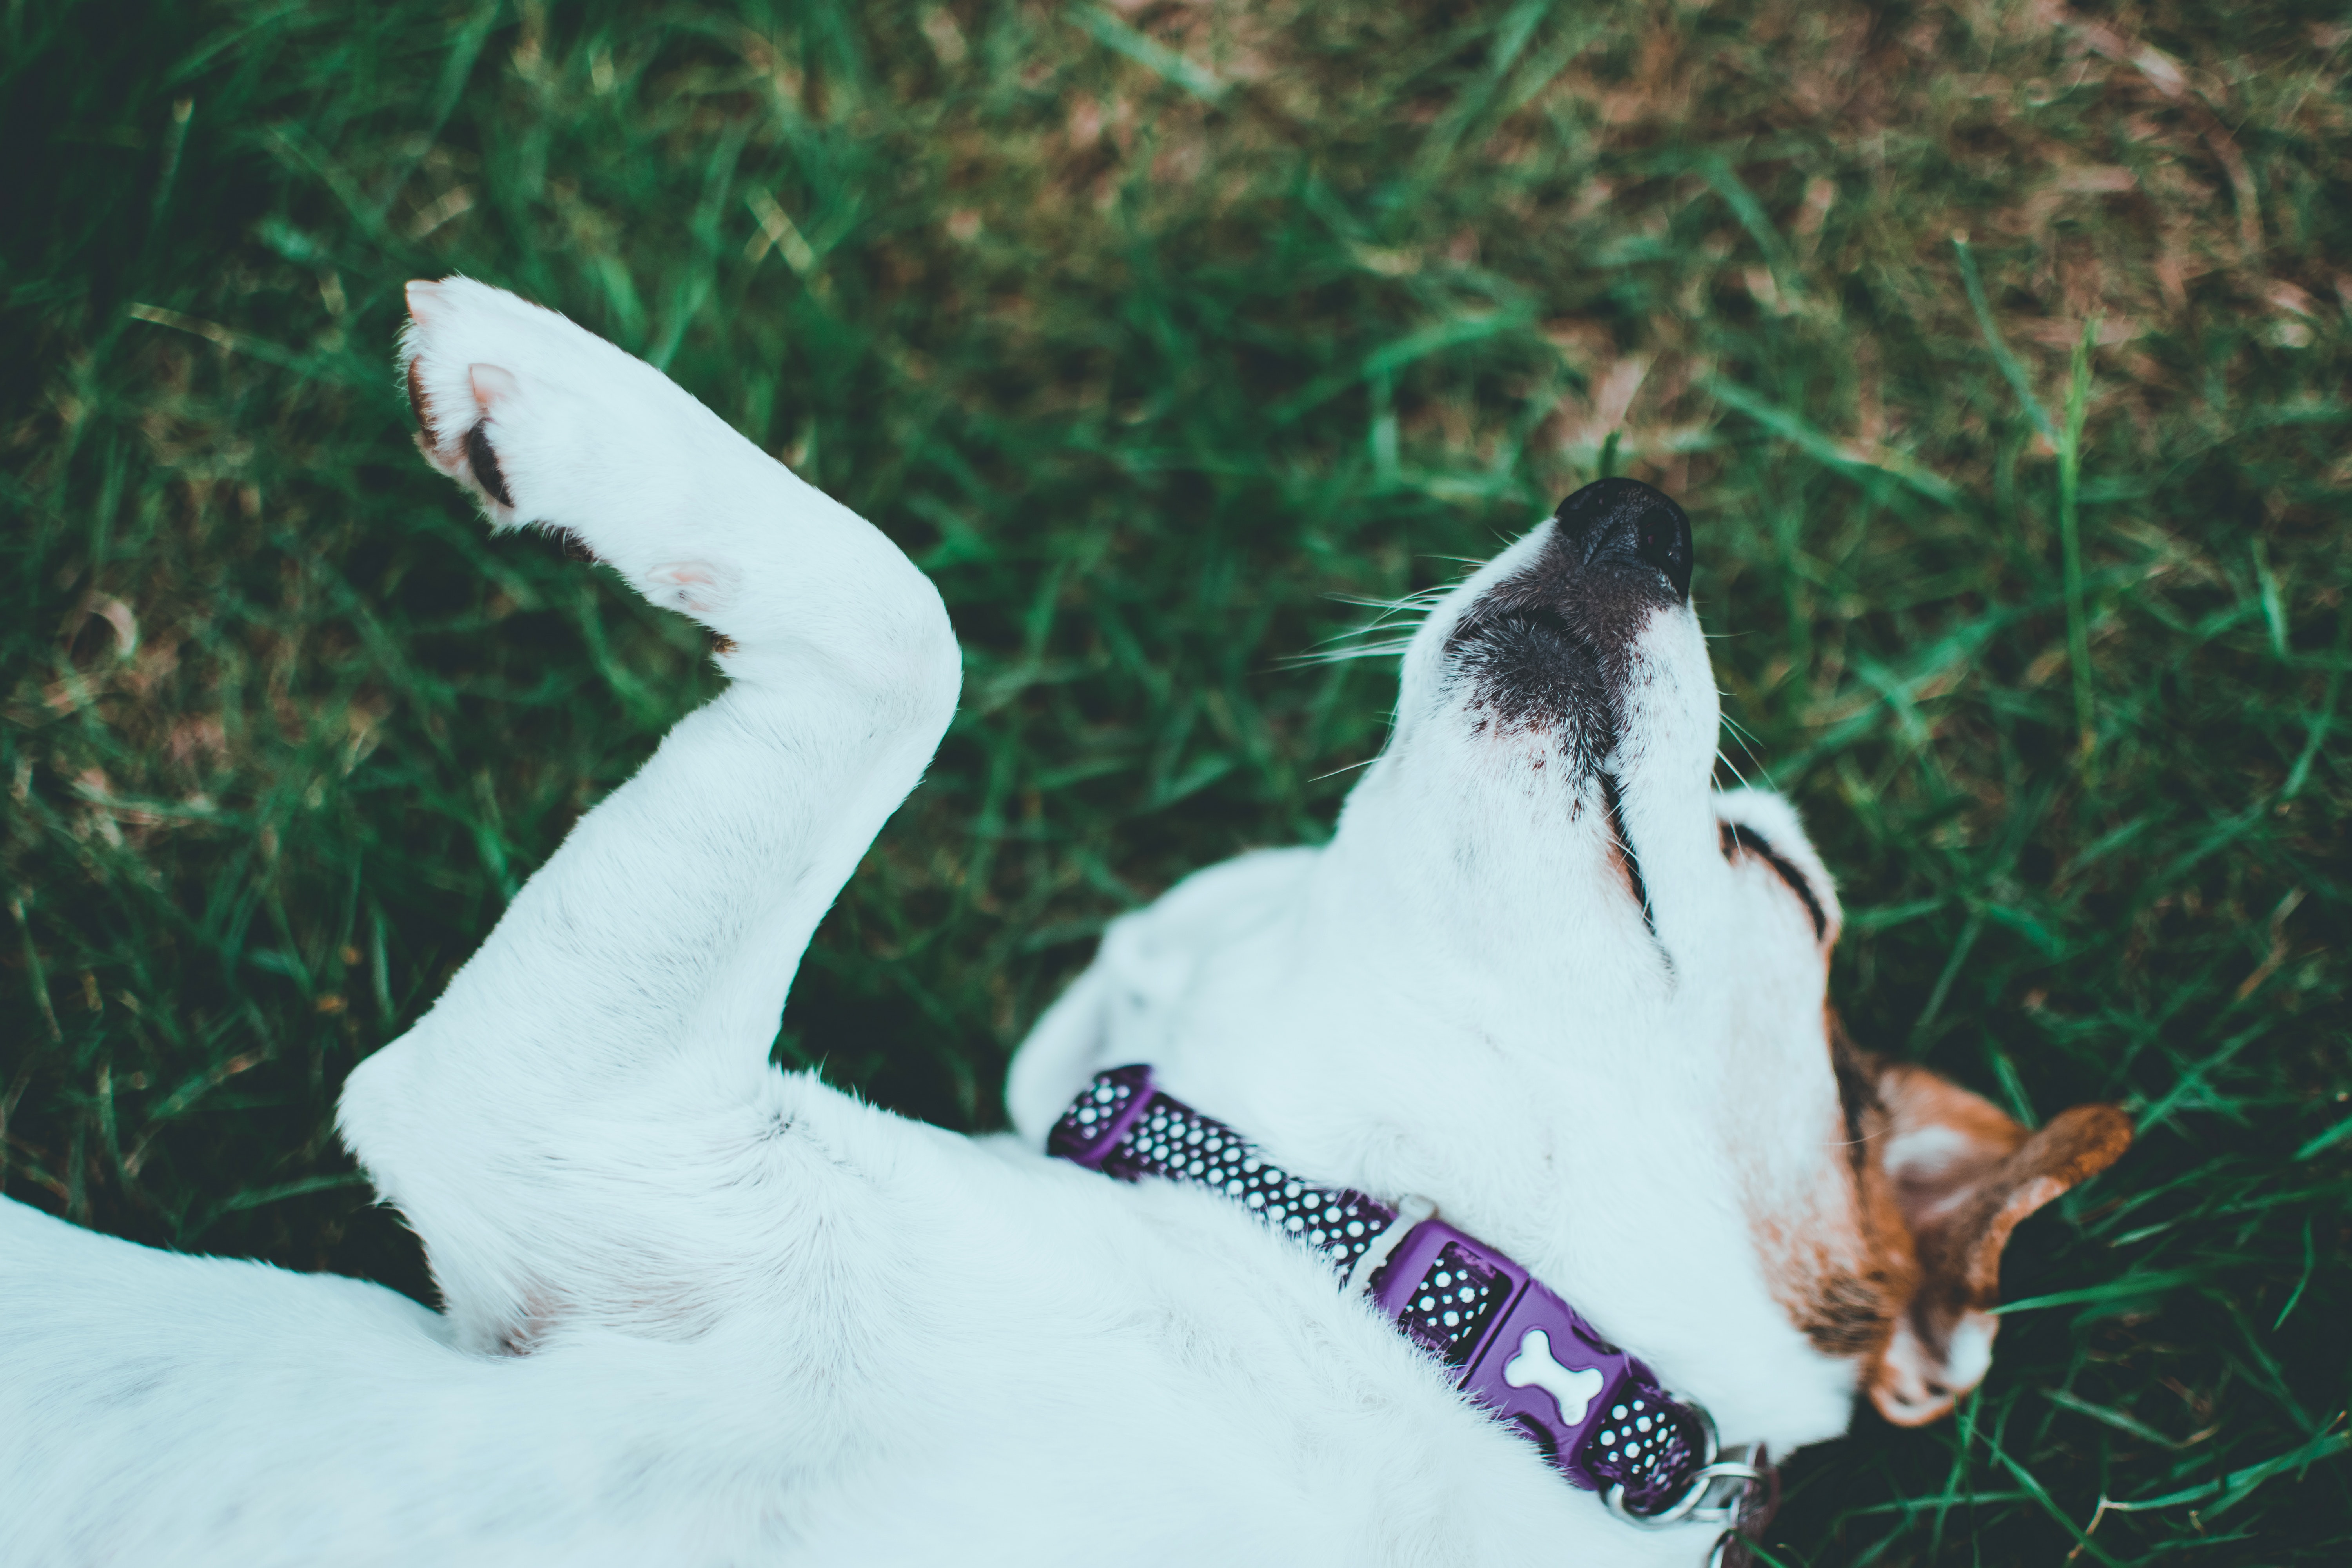
canidae, dog, grass, dog breed, carnivore, smooth fox terrier, tail, fox terrier, rat terrier, russell terrier, toy fox terrier